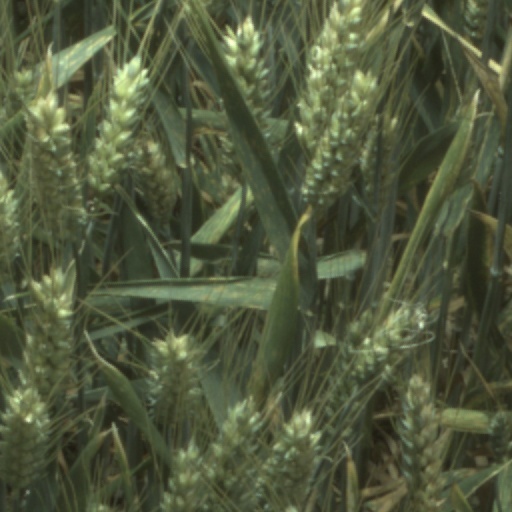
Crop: wheat